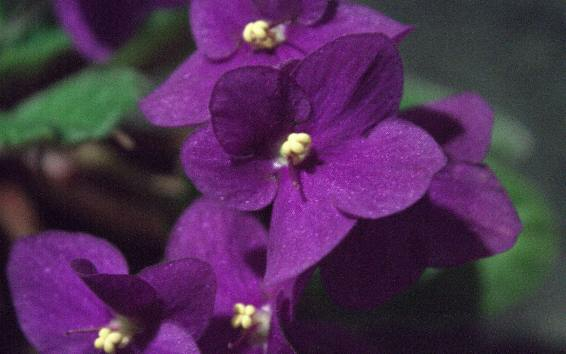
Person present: No